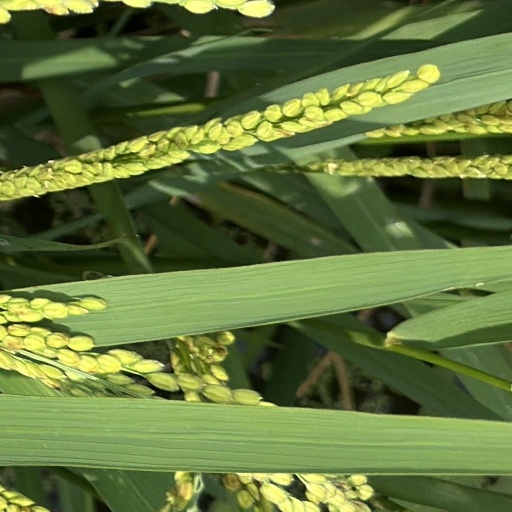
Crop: rice